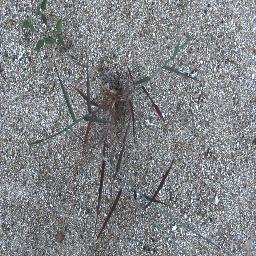
Label: negative